White Motor Company

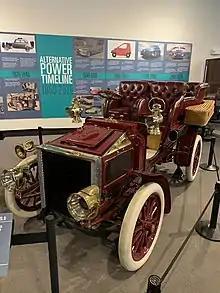
1904 White Model D

Around 1898, Thomas H. White purchased a Locomobile steam car and found its boiler unreliable. His son, Rollin, set out to improve its design. Rollin White developed a form of water tube steam generator which consisted of a series of stacked coils with two novel features: the first was the coils were all joined at the top of the unit, which allowed water to flow only when pumped, allowing control of the steam generation; the second was pulling steam from the lowest coil, closest to the fire, which allowed control of steam temperature. This second point was critical because the White steamer operated with superheated steam to take advantage of steam's properties at higher temperatures. Rollin White patented his steam generator, US patent 659,837 of 1900.